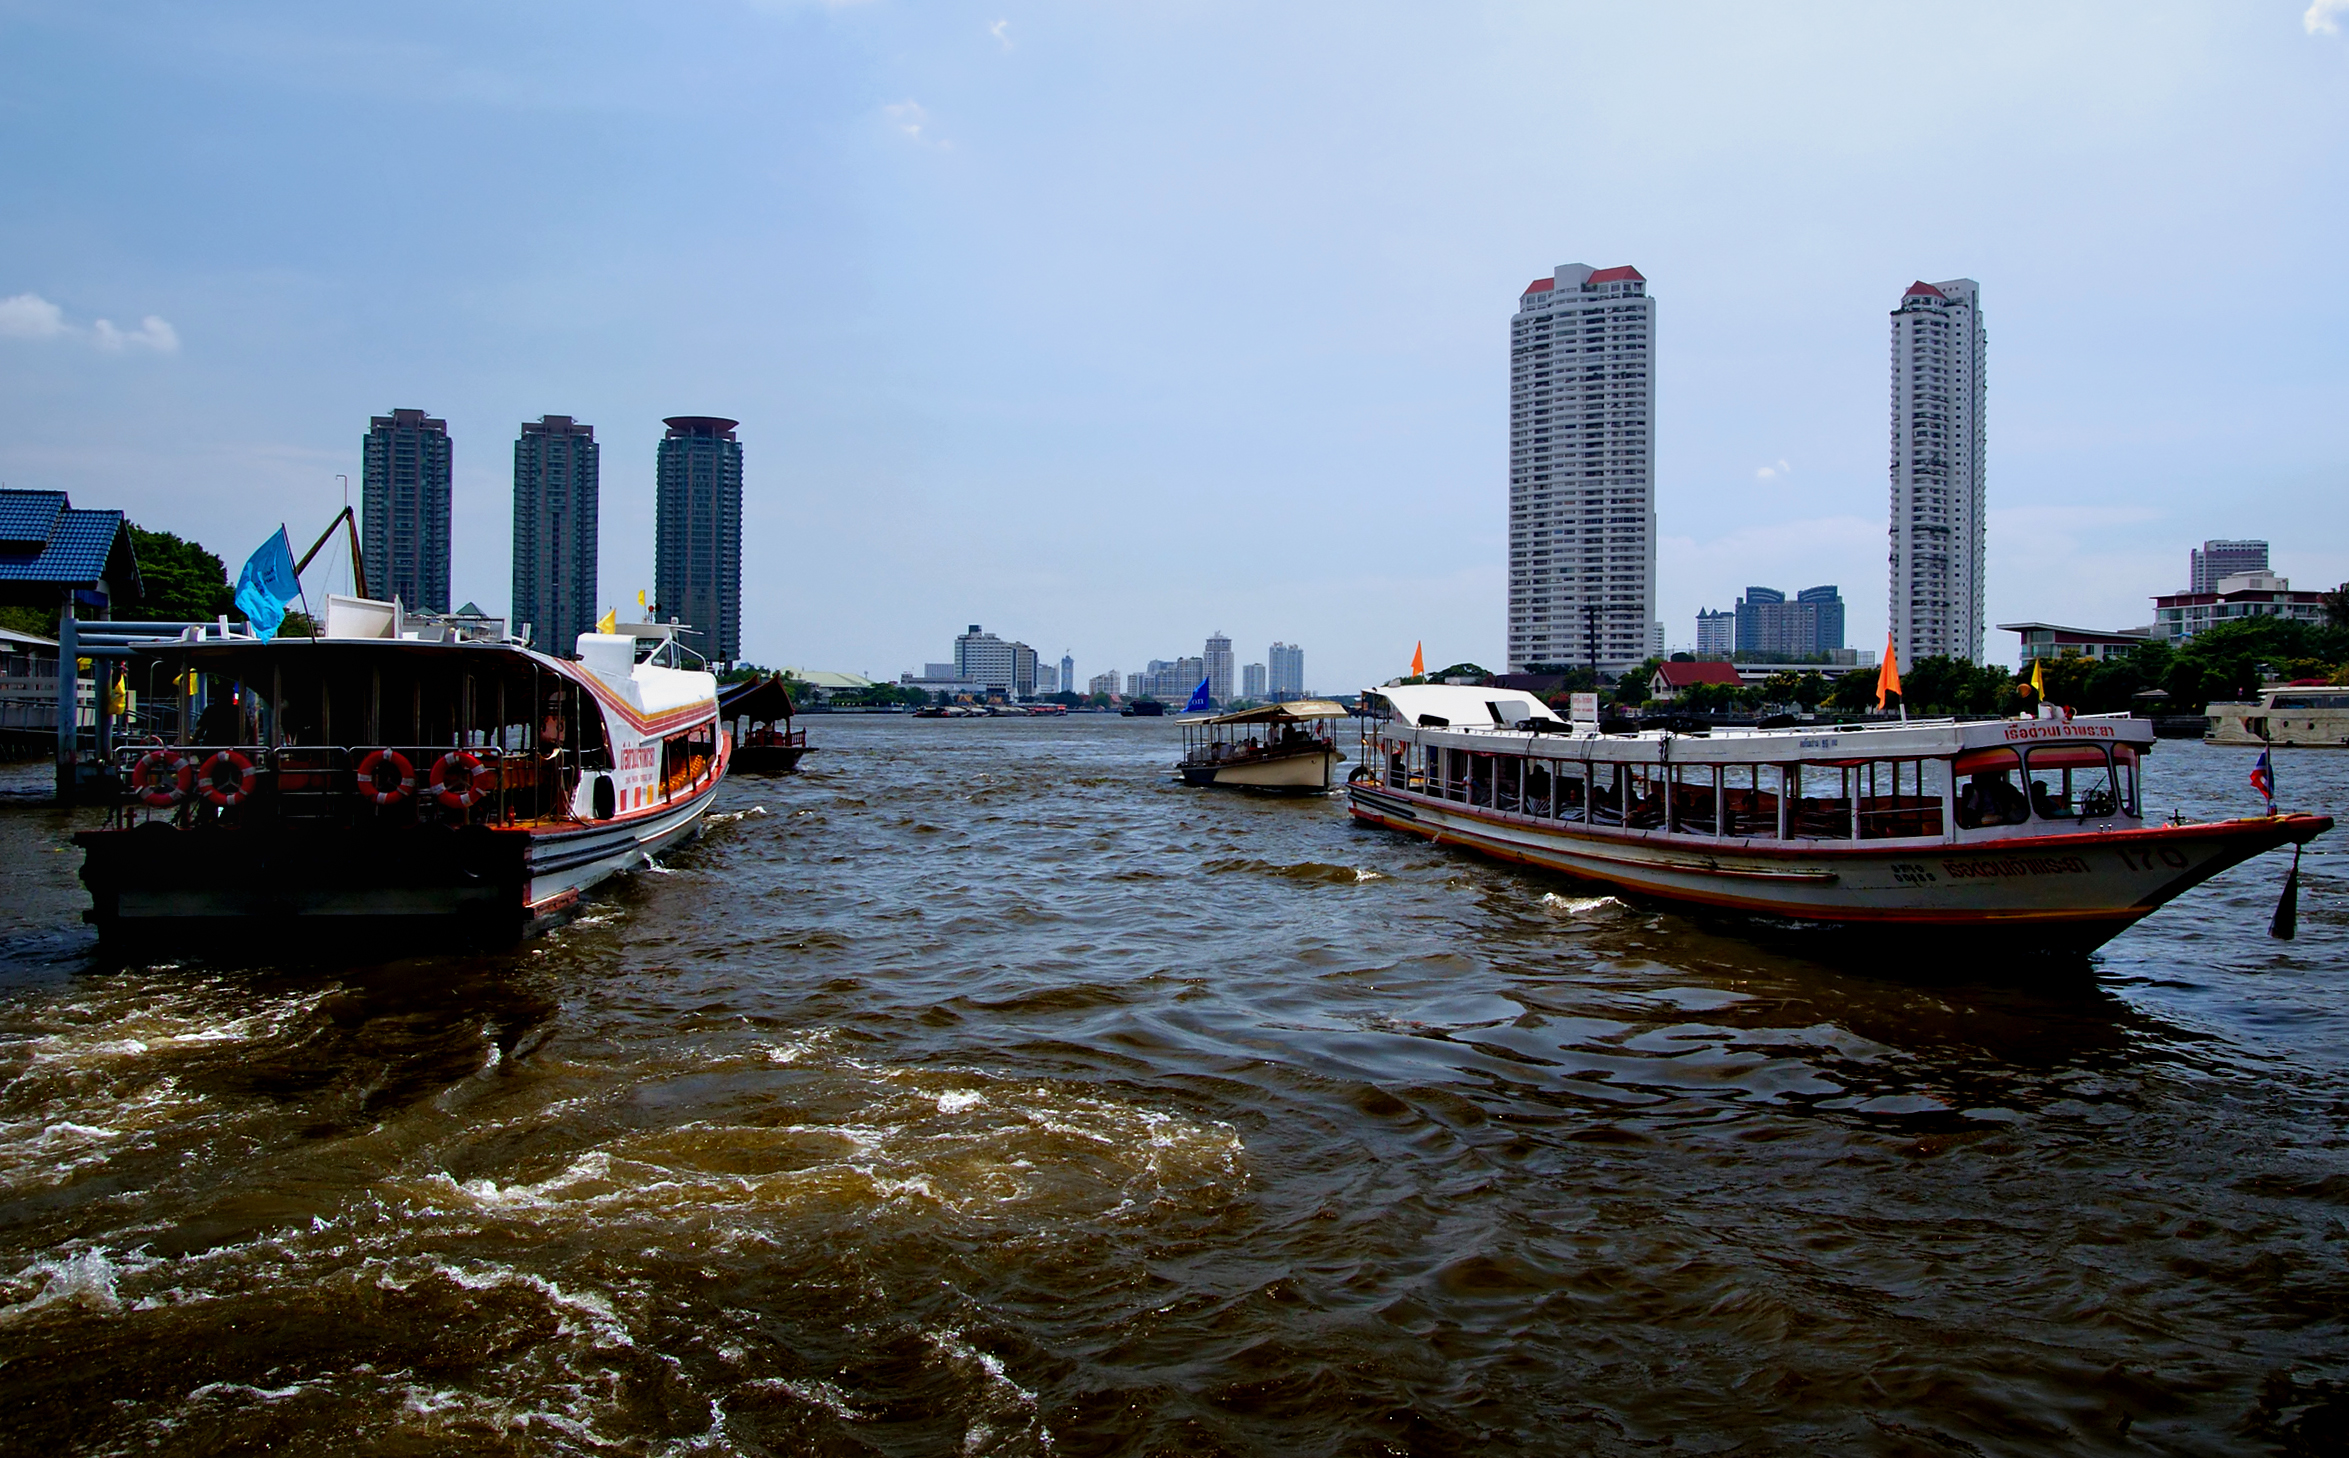
sea, coast, boat, river, ship, transport, vehicle, bay, harbor, tourism, cargo ship, waterway, thailand, body of water, ferry, channel, watercraft, totallythailand, rivercrusingbangkok, bangkoksightseeing, passenger ship